Juan Sebastián Elcano

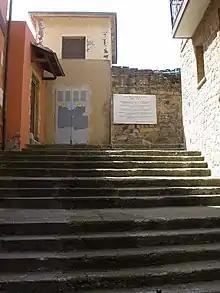
House where Elcano is said to have been born. Although there is presently a plaque there that alleges such, it is unlikely.

A number of historians have said that the Elcanos were a family of maritime transporters who operated in the Mediterranean. Their ownership of a vessel is suggested by the amount of taxes the family paid the Crown in 1500.